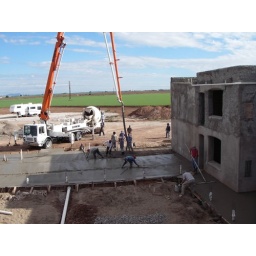
Concrete pumper in use, pouring the ground floor for the fourth wall of the complex.